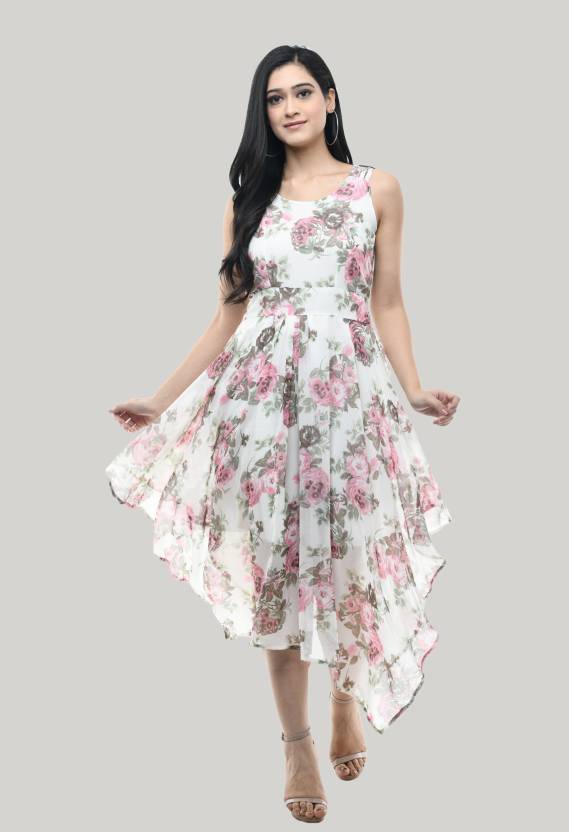
Product: Women Asymmetric White Dress
Price: ₹452
Colors: White
Pattern: Floral Print
Other details: ❤ If You Will Like Our Product Then Please Give Us A Best "SELLER FEEDBACK" & "PRODUCT FEEDBACK"